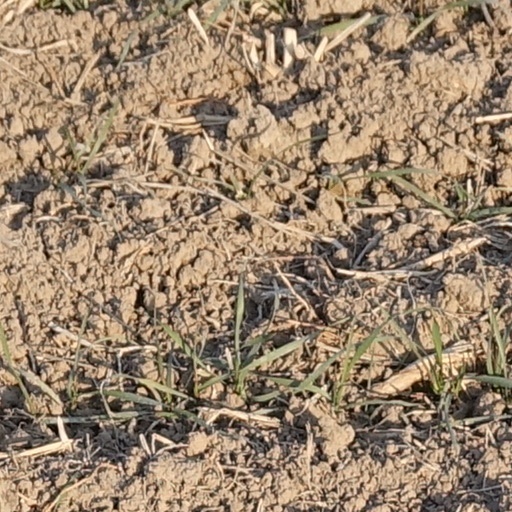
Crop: wheat